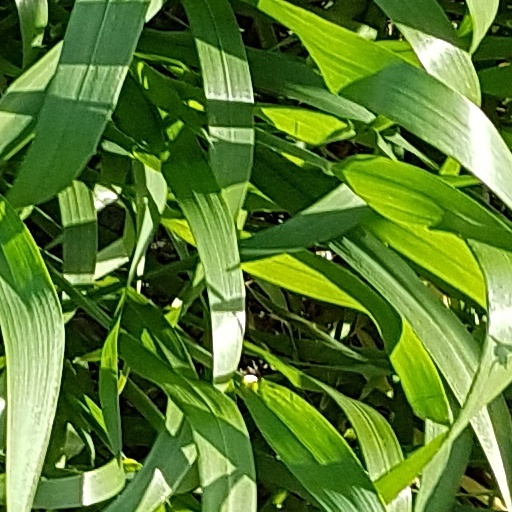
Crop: wheat